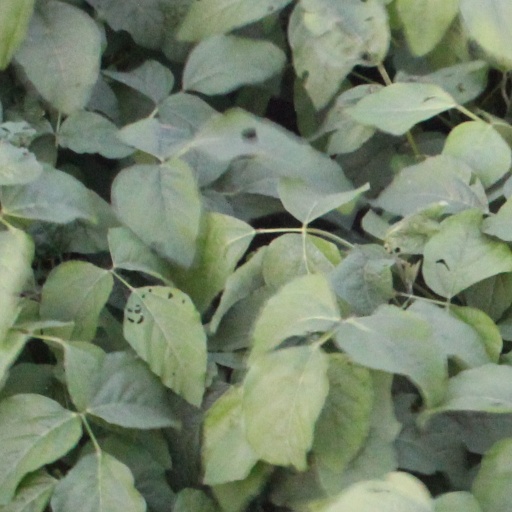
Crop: soybean